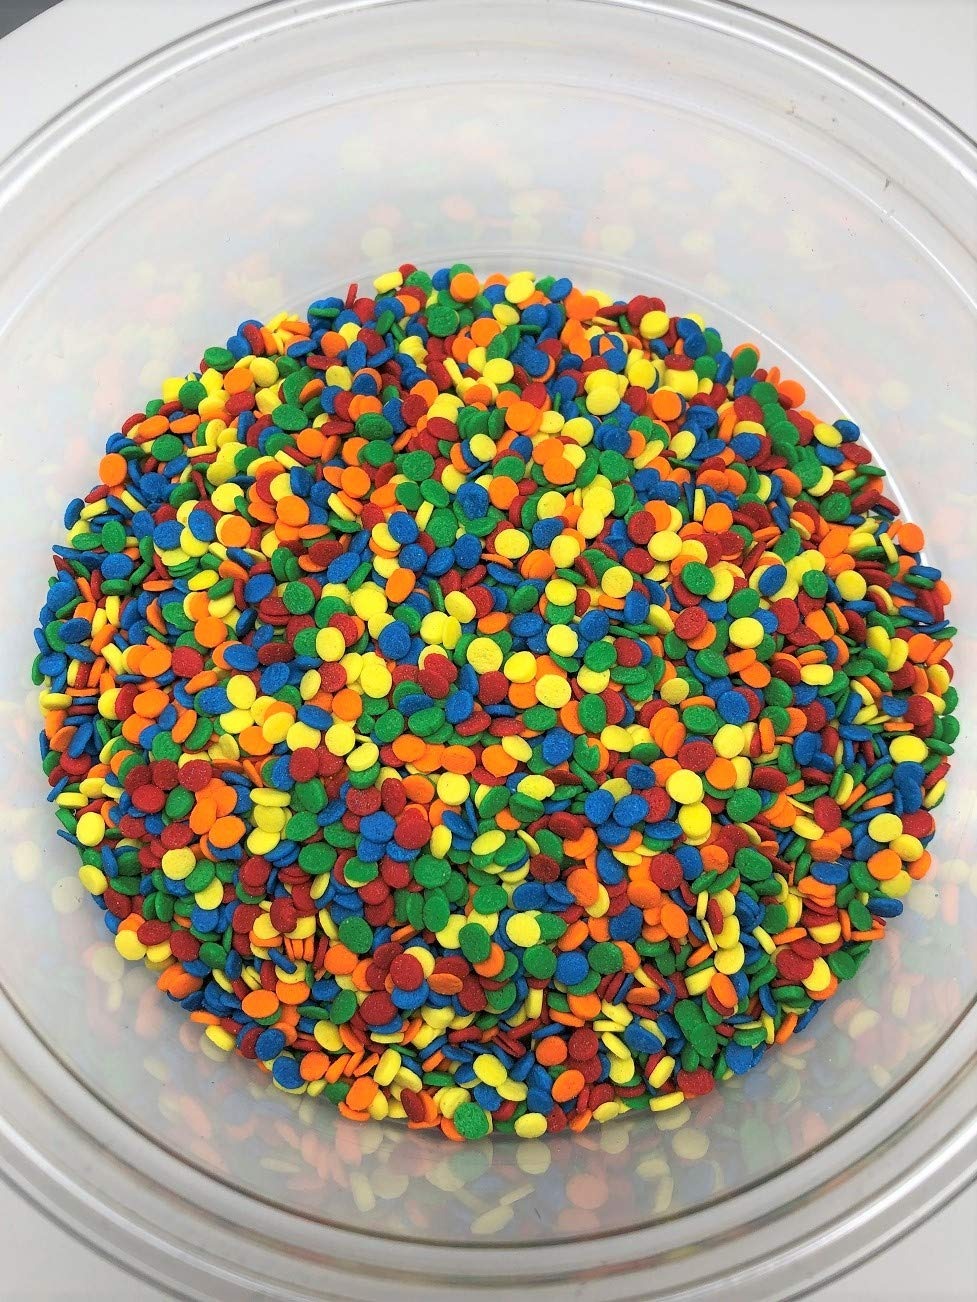
Item Name: Bright Sequin Shapes Bakery Topping Sprinkles sequins 8 ounces
Product Description: Bright Sequin Shapes in red, blue, yellow, green and orange. The perfect topping for your cookies, cupcakes, ice cream, or any other dessert! This listing is for a bulk 8 ounce package of bright sequin shapes.
Value: 8.0
Unit: Ounce

Price: 10.99